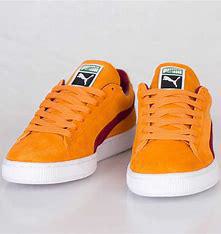
Brand: Puma
Model: Suede